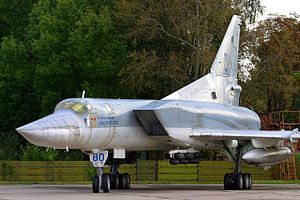
Tupolev Tu-22M / Brugere
Ukrainsk Tu-22M3
Tupolev Tu-22M er et langtrækkende, supersonisk bombefly med variabel pilgeometri udviklet af flykonstruktørvirksomheden Tupolev i det daværende Sovjetunionen.